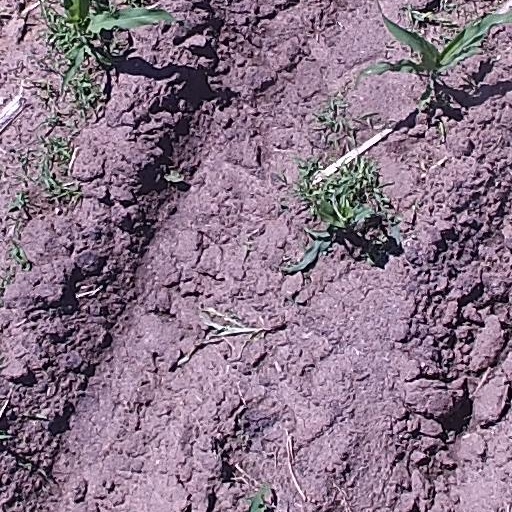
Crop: maize; corn